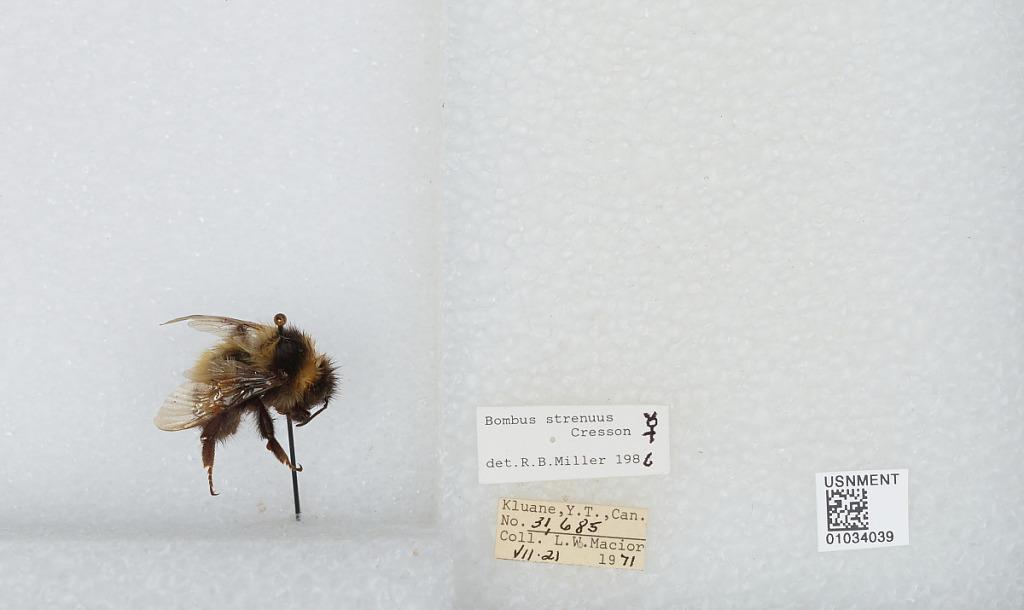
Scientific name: Bombus (Alpinobombus) neoboreus Sladen
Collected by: L. Macior
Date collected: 1971-7-21
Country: Canada
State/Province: Yukon Territory
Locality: Kluane
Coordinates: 60.75, -139.5
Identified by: Miller, R. B.